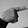
ASL letter: G